Joe Wilkinson

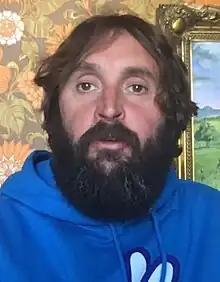
Wilkinson in 2020

Joseph Roland Wilkinson (born 11 February 1975) is an English comedian, actor, and screenwriter. He began his comedy career in 2004 and has supported Alan Carr and Russell Howard on tour. In 2006, Wilkinson won the . He has also made numerous appearances on television programmes such as "Live at the Electric" and has been touring solo since 2011. He began appearing on "8 Out of 10 Cats Does Countdown" in 2012, initially as Rachel Riley's assistant. He has since gone on to become a frequent panellist or guest team captain. He is also in the comedy duo Two Episodes of Mash, alongside Diane Morgan. In 2019 Wilkinson won a celebrity special version of "The Great British Bake Off" (for Stand Up to Cancer UK).